Raichberg Transmitter

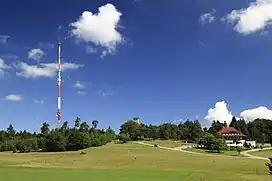
Raichberg mountain with broadcast transmitter

The Raichberg station started broadcast service on as an FM radio transmitter operating the Südwestfunks program SWF 1. The first transmitting antenna was installed at this time on the observation tower “Raichbergturm”, which is close to the current station. Since December 1954, a high steel tube mast was used as an antenna support. As this tower could not carry TV broadcasting antennas, a new steel tube mast went into operation starting in . Between September and November 2007, the originally high mast was converted to the upcoming digital DVB-T. The old analog VHF antenna was dismantled and a new high UHF antenna segment for DVB-T was mounted on top, thereby shrinking the transmission tower from .